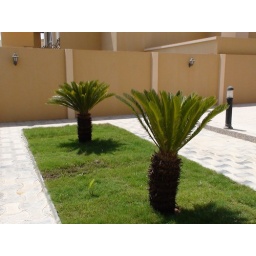
Palm trees in a bed of Hashish (Arabic word for real grass)